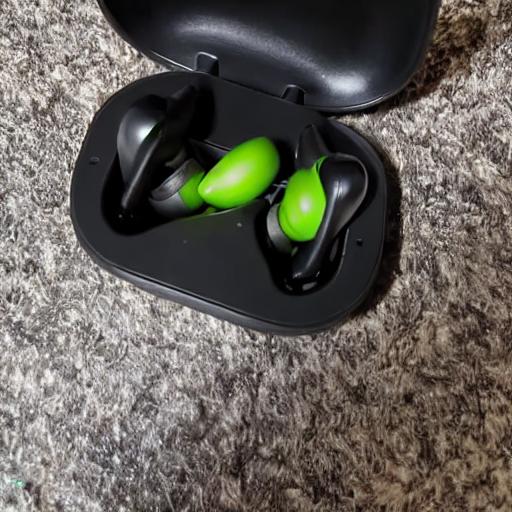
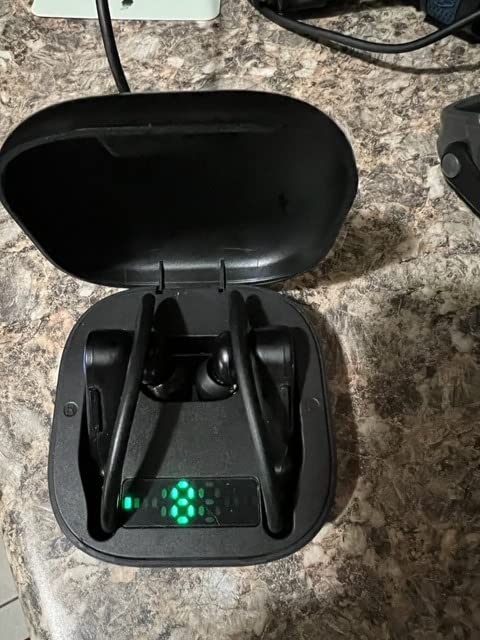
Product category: earbuds
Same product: no